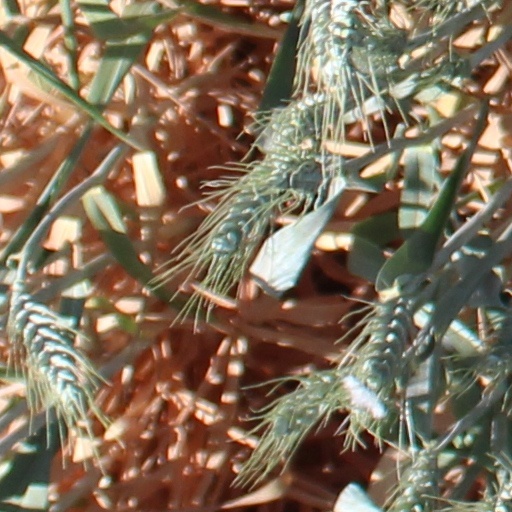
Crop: wheat